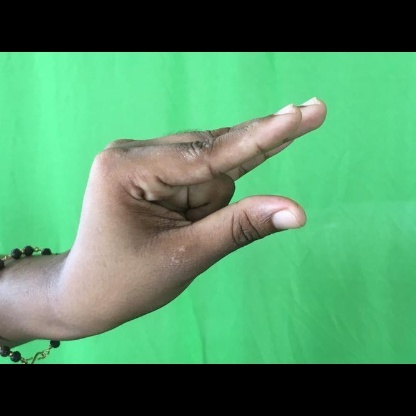
Mudra: Kangulam